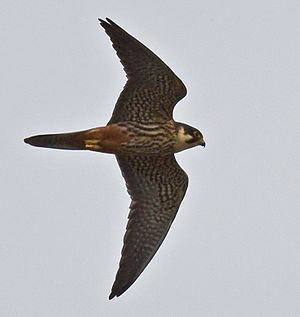
Falk
Lærkefalk, Falco subbuteo
Lærkefalk, Falco subbuteo
Falkene er en gruppe af rovfugle med spidse og smalle vinger. Det er den største slægt i falkefamilien med 38 arter, der findes udbredt over hele verden. Arterne i slægten har ligesom flere andre arter i falkefamilien en såkaldt falketand på næbbet, der hjælper med til at aflive byttet. Med det danske ord "falk" menes en art herfra.